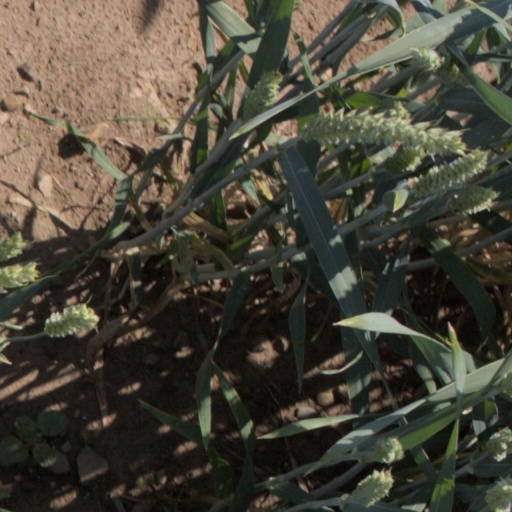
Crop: wheat